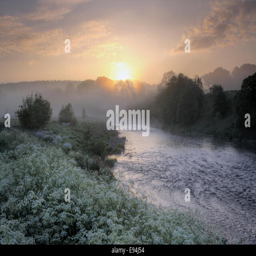
early morning light over river